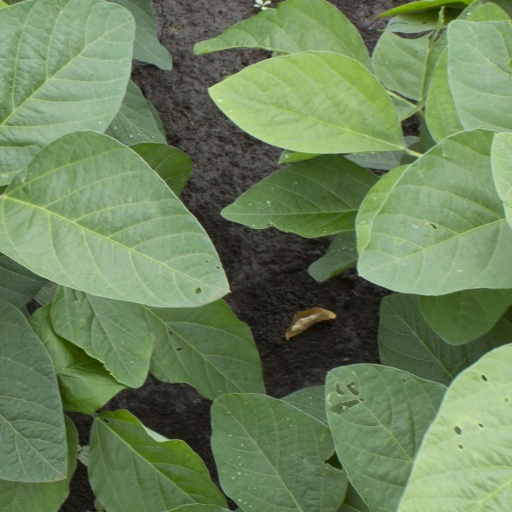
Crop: soybean